Foxdenton

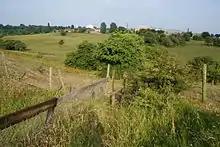
Land at Foxdenton earmarked for development

Foxdenton Hall is a Grade II* listed country house which stands in Foxdenton Park. It is a two storey Georgian house with an English garden wall bond exterior and its own private gardens.